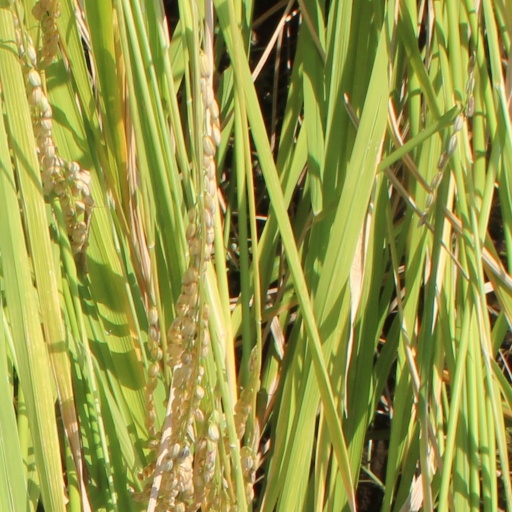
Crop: rice